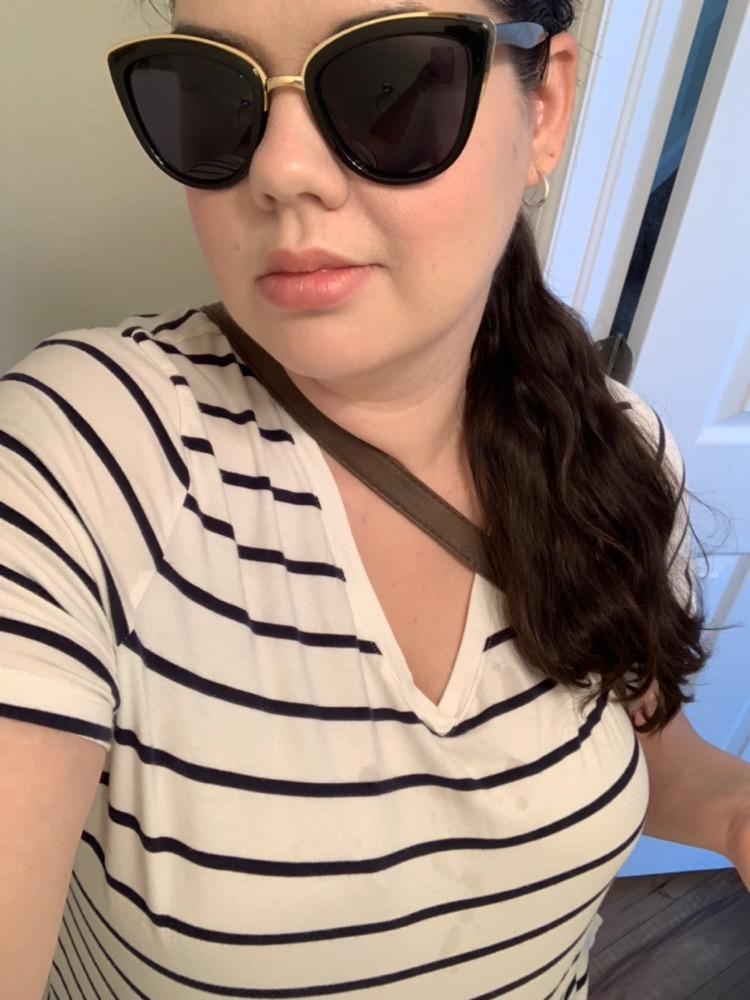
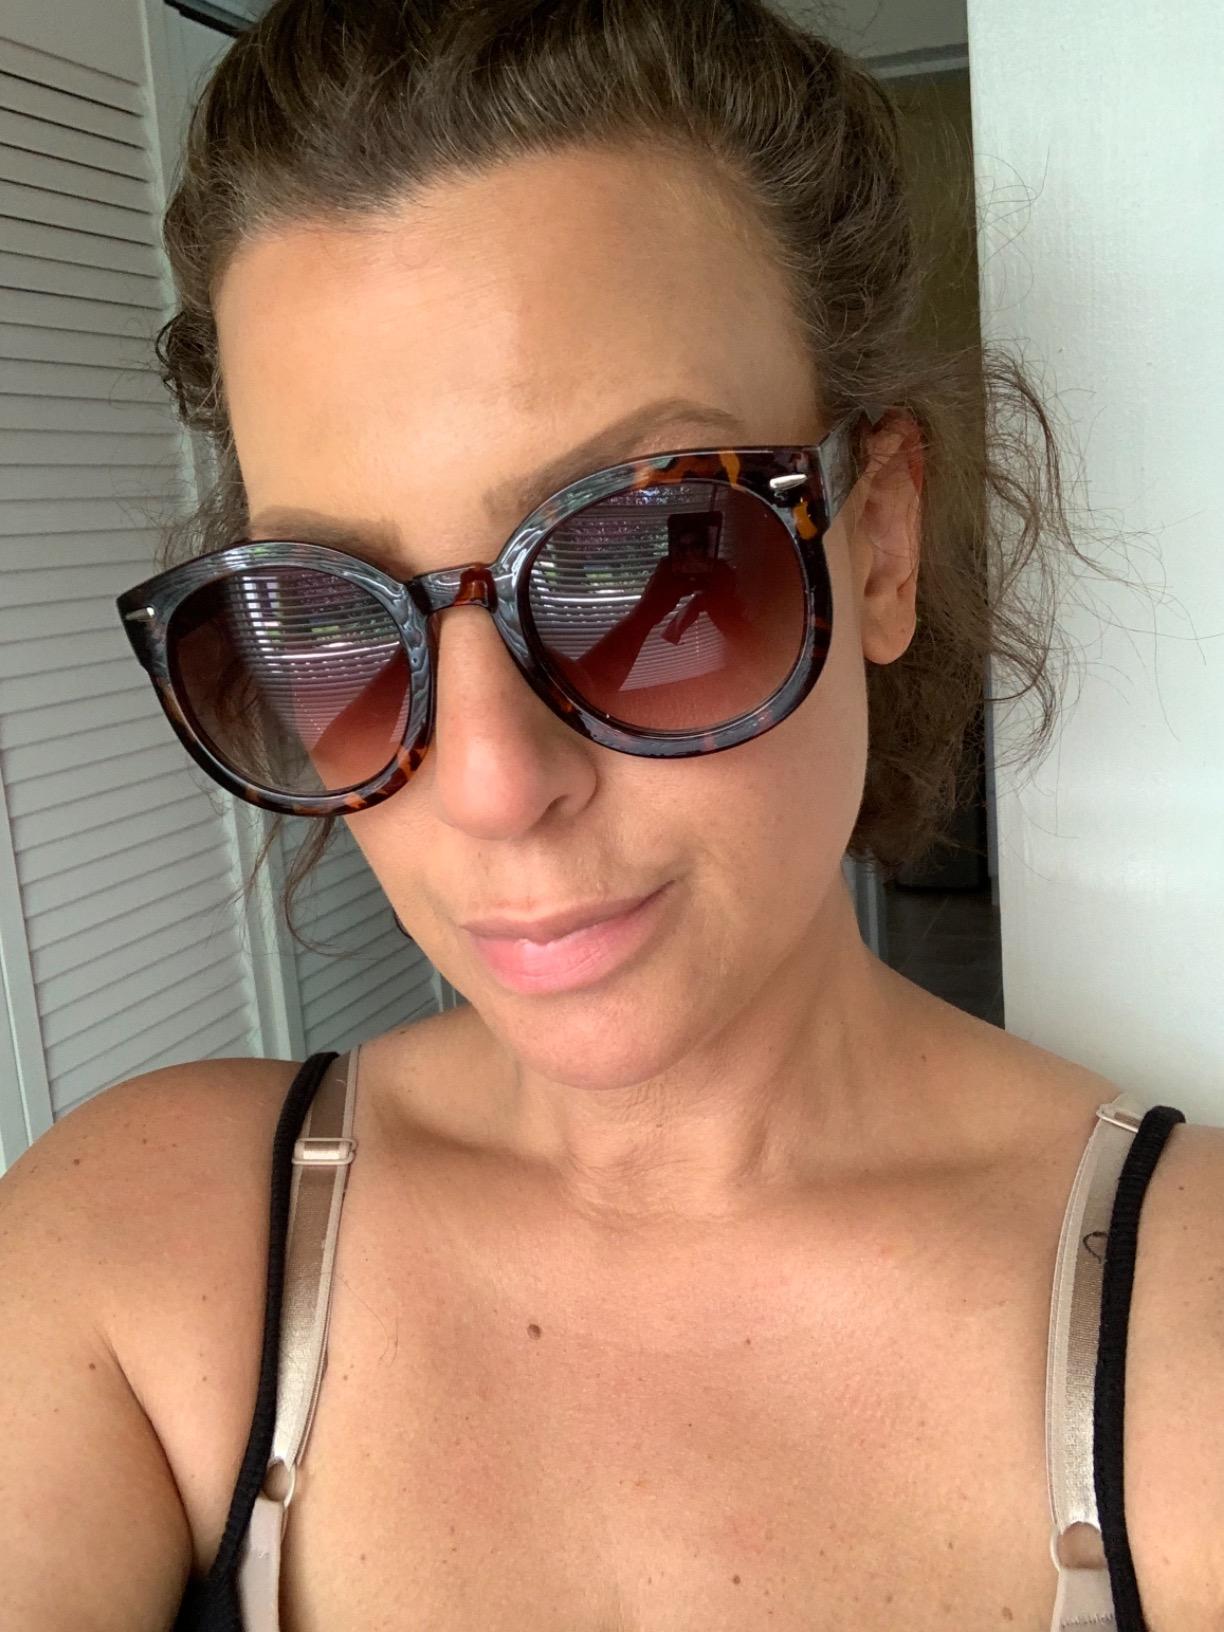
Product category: accessories_sunglasses
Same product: no